Glyphosate

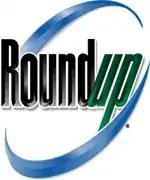
Monsanto's Roundup is the earliest formulation

Glyphosate is marketed in the United States and worldwide by many agrochemical companies in diverse strengths and with diverse adjuvants, under dozens of tradenames. As of 2010, more than 750 glyphosate products were on the market. In 2012, about half of the total global consumption of glyphosate by volume was for agricultural crops, with forestry comprising another important market. Asia and the Pacific was the largest and fastest growing regional market. As of 2014, Chinese manufacturers collectively are the world's largest producers of glyphosate and its precursors and account for about 30% of global exports. Key manufacturers include Anhui Huaxing Chemical Industry Company, BASF, Bayer CropScience (which also acquired the maker of glyphosate, Monsanto), Dow AgroSciences, DuPont, Jiangsu Good Harvest-Weien Agrochemical Company, Nantong Jiangshan Agrochemical & Chemicals Co., Nufarm, SinoHarvest, Syngenta, and Zhejiang Xinan Chemical Industrial Group Company.